Casus belli

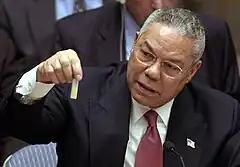
February 5, 2003 – U.S. Secretary of State Colin Powell holding a model vial of anthrax while giving the presentation to the UN Security Council.

When the United States invaded Iraq in 2003, it cited Iraq's non-compliance with the terms of cease-fire agreement for the 1990–1991 Gulf War, as well as planning in the 1993 attempted assassination of former president George H. W. Bush and firing on coalition aircraft enforcing the no-fly zones as its stated "".